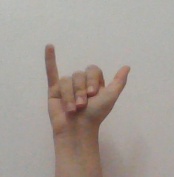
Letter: ya